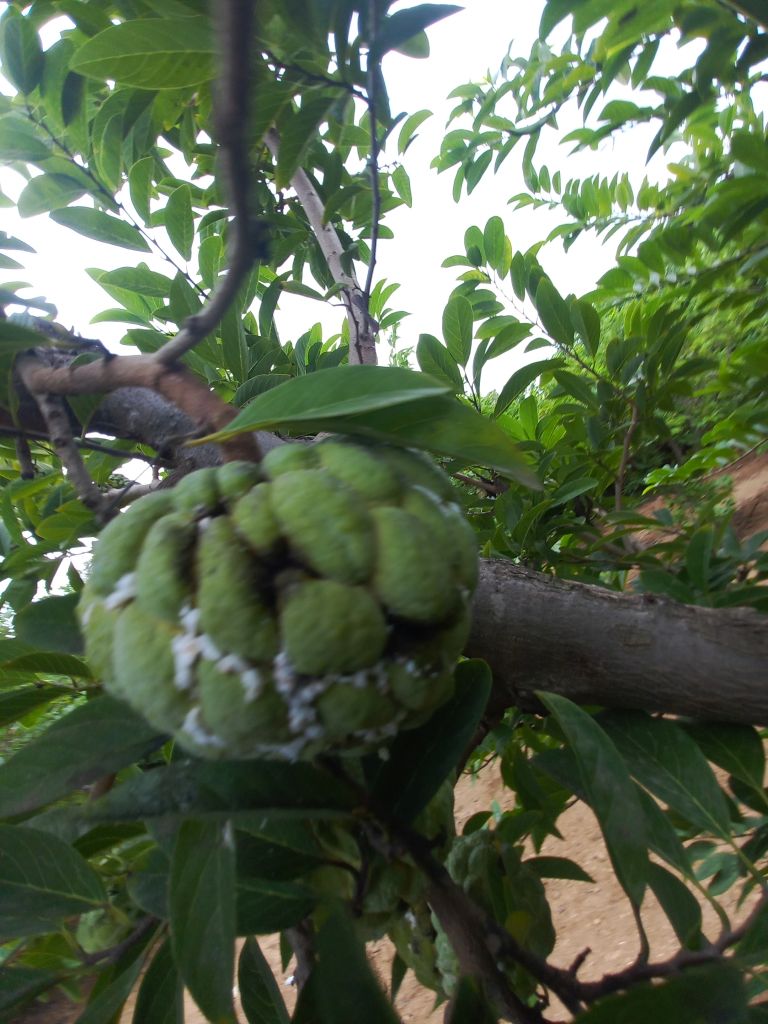
Disease label: Athracnose